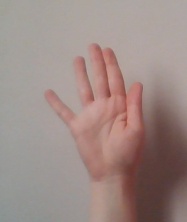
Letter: sheen